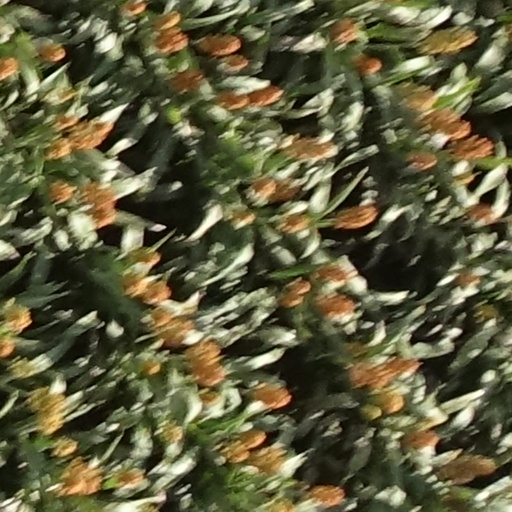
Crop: sorghum